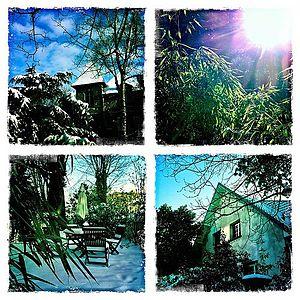
Le sentier des Pierres Blanches est un sentier historique de la commune de Meudon dans les Hauts-de-Seine. Il commence à l'angle du boulevard Verd de Saint Julien et se termine à l'angle de la rue Charles Desvergnes et du sentier des Jardies.